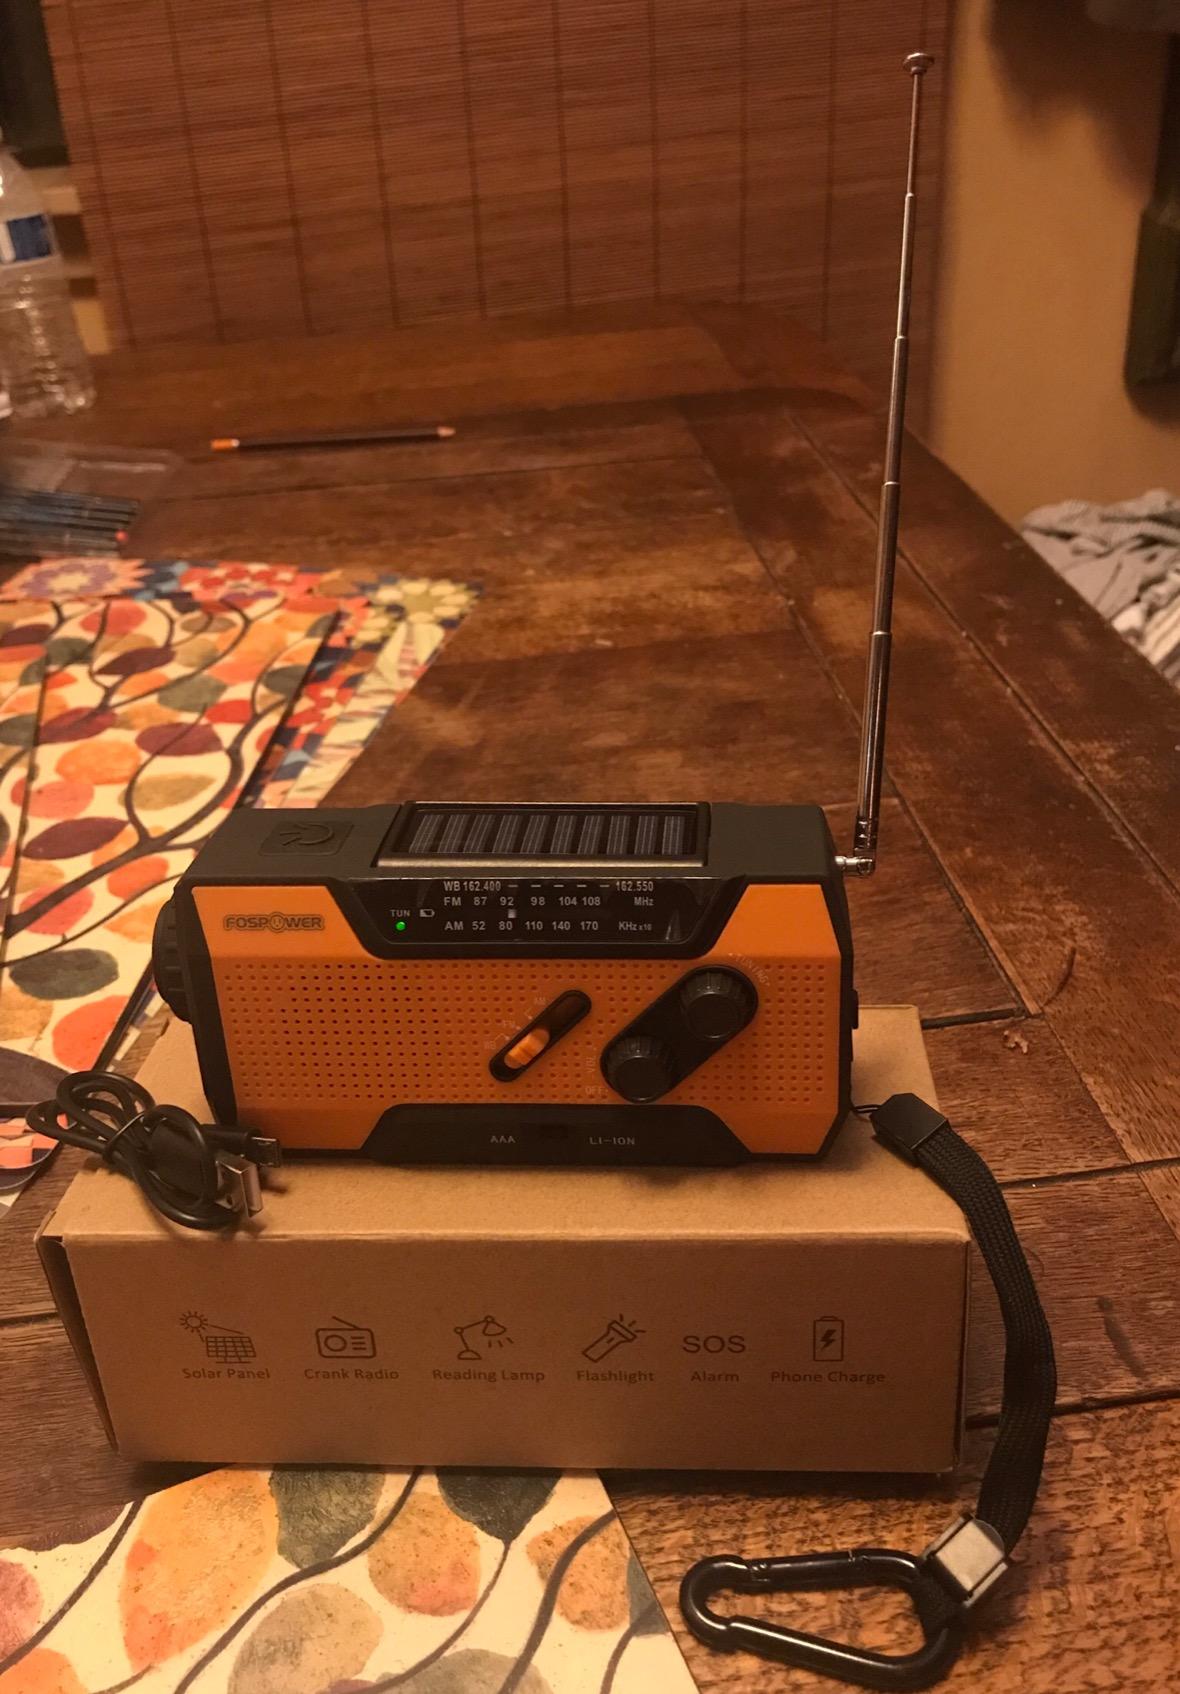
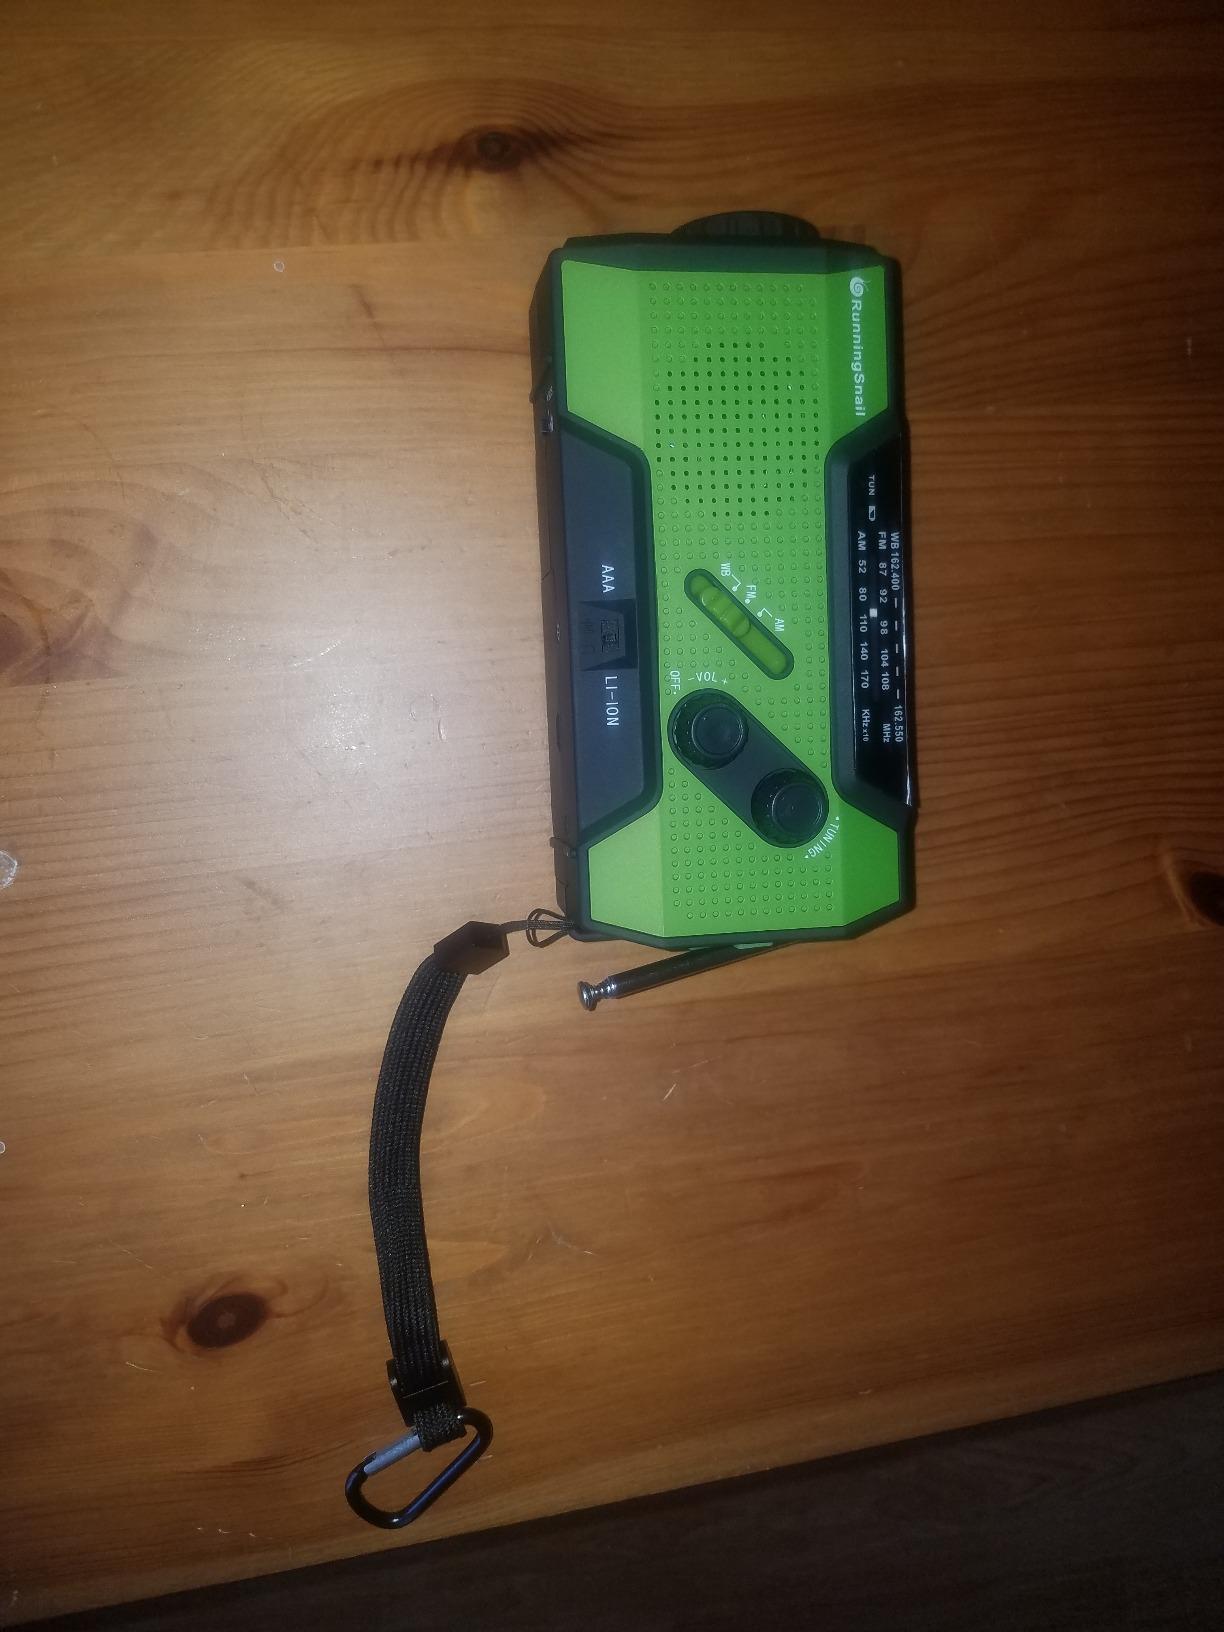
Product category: radio
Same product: no